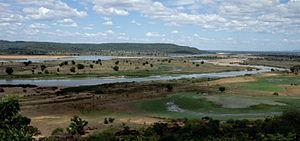
Les cours d'eau du Cameroun se répartissent en quatre grandes unités hydrographiques :
La Bénoué est une rivière d'Afrique et le principal affluent du fleuve Niger.